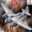
Label: airplane